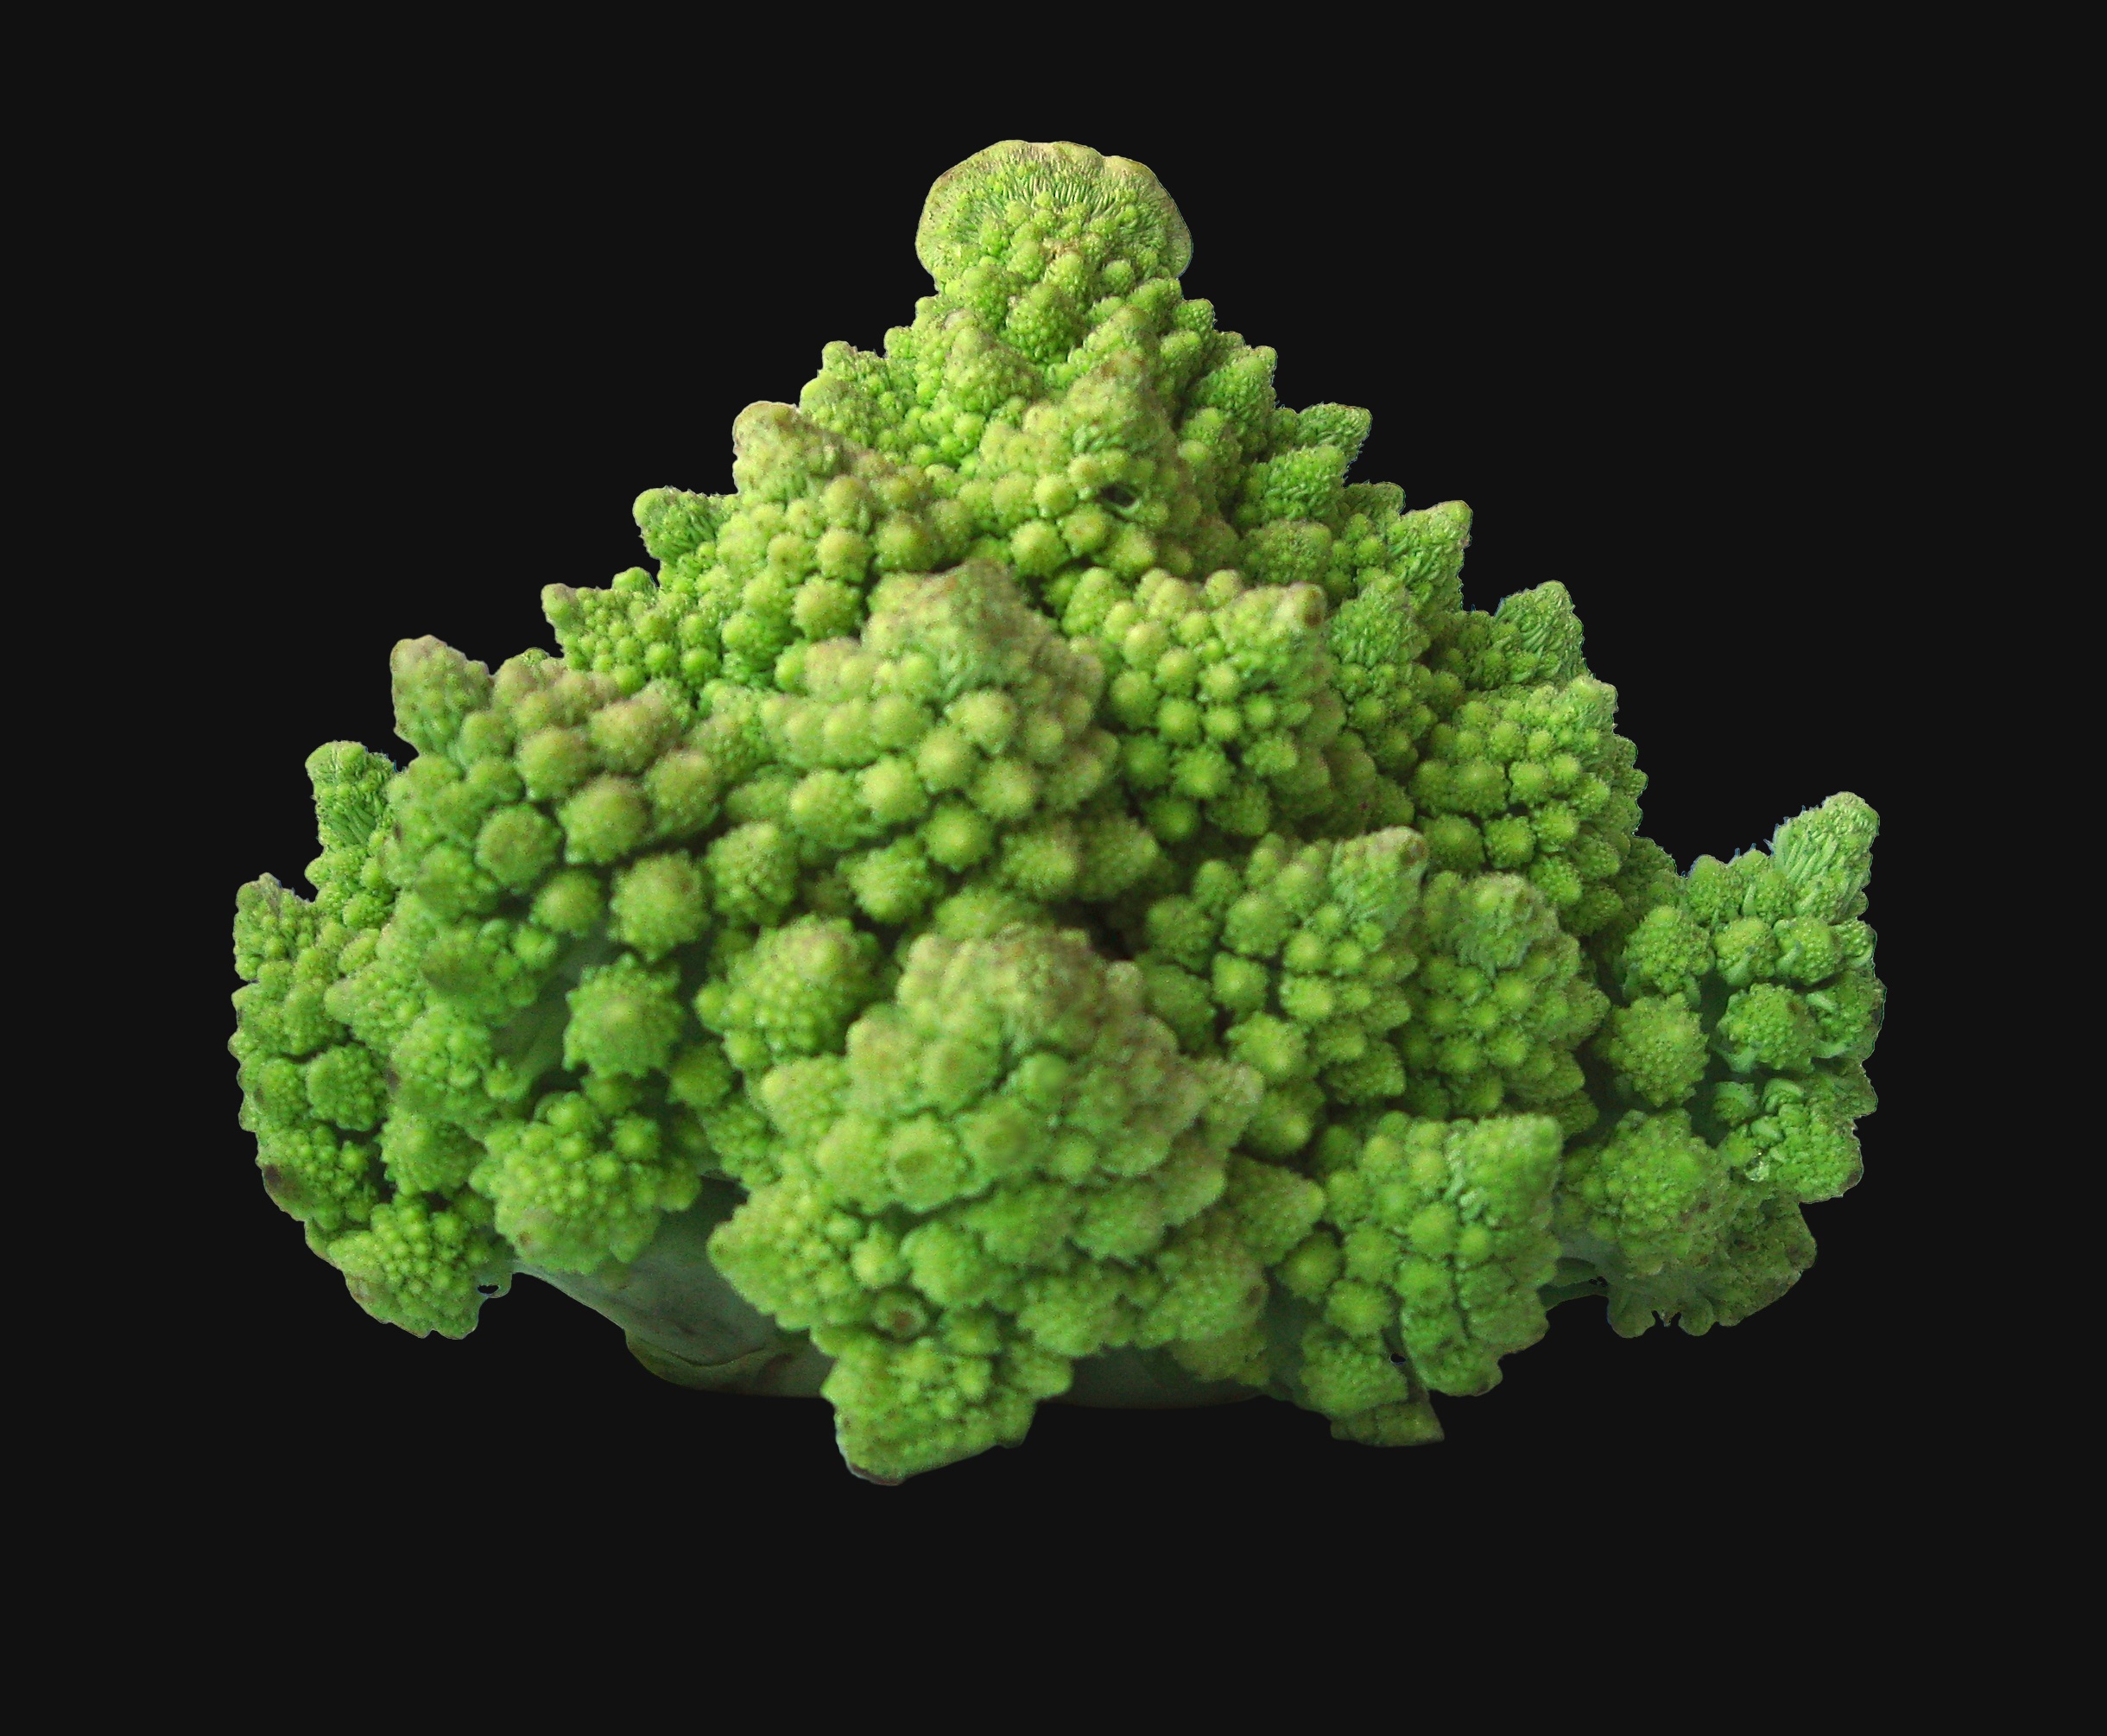
plant, fruit, leaf, flower, food, green, produce, vegetable, kitchen, delicious, vegetables, cauliflower, romanesco, flowering plant, useful, land plant